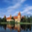
Label: castle